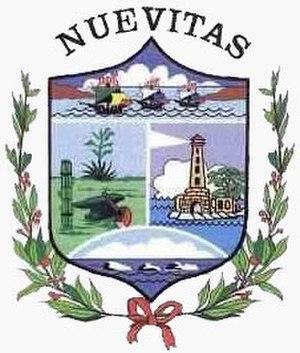
Le phare de Punta Maternillos est un phare actif situé sur Punta Maternillos, à environ 20 km au nord de Nuevitas, dans la Province de Camagüey, à Cuba.